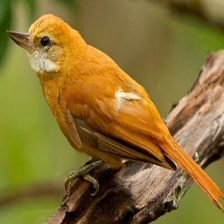
Species: GREAT XENOPS
Scientific name: MEGAXENOPS PARNAGUAE